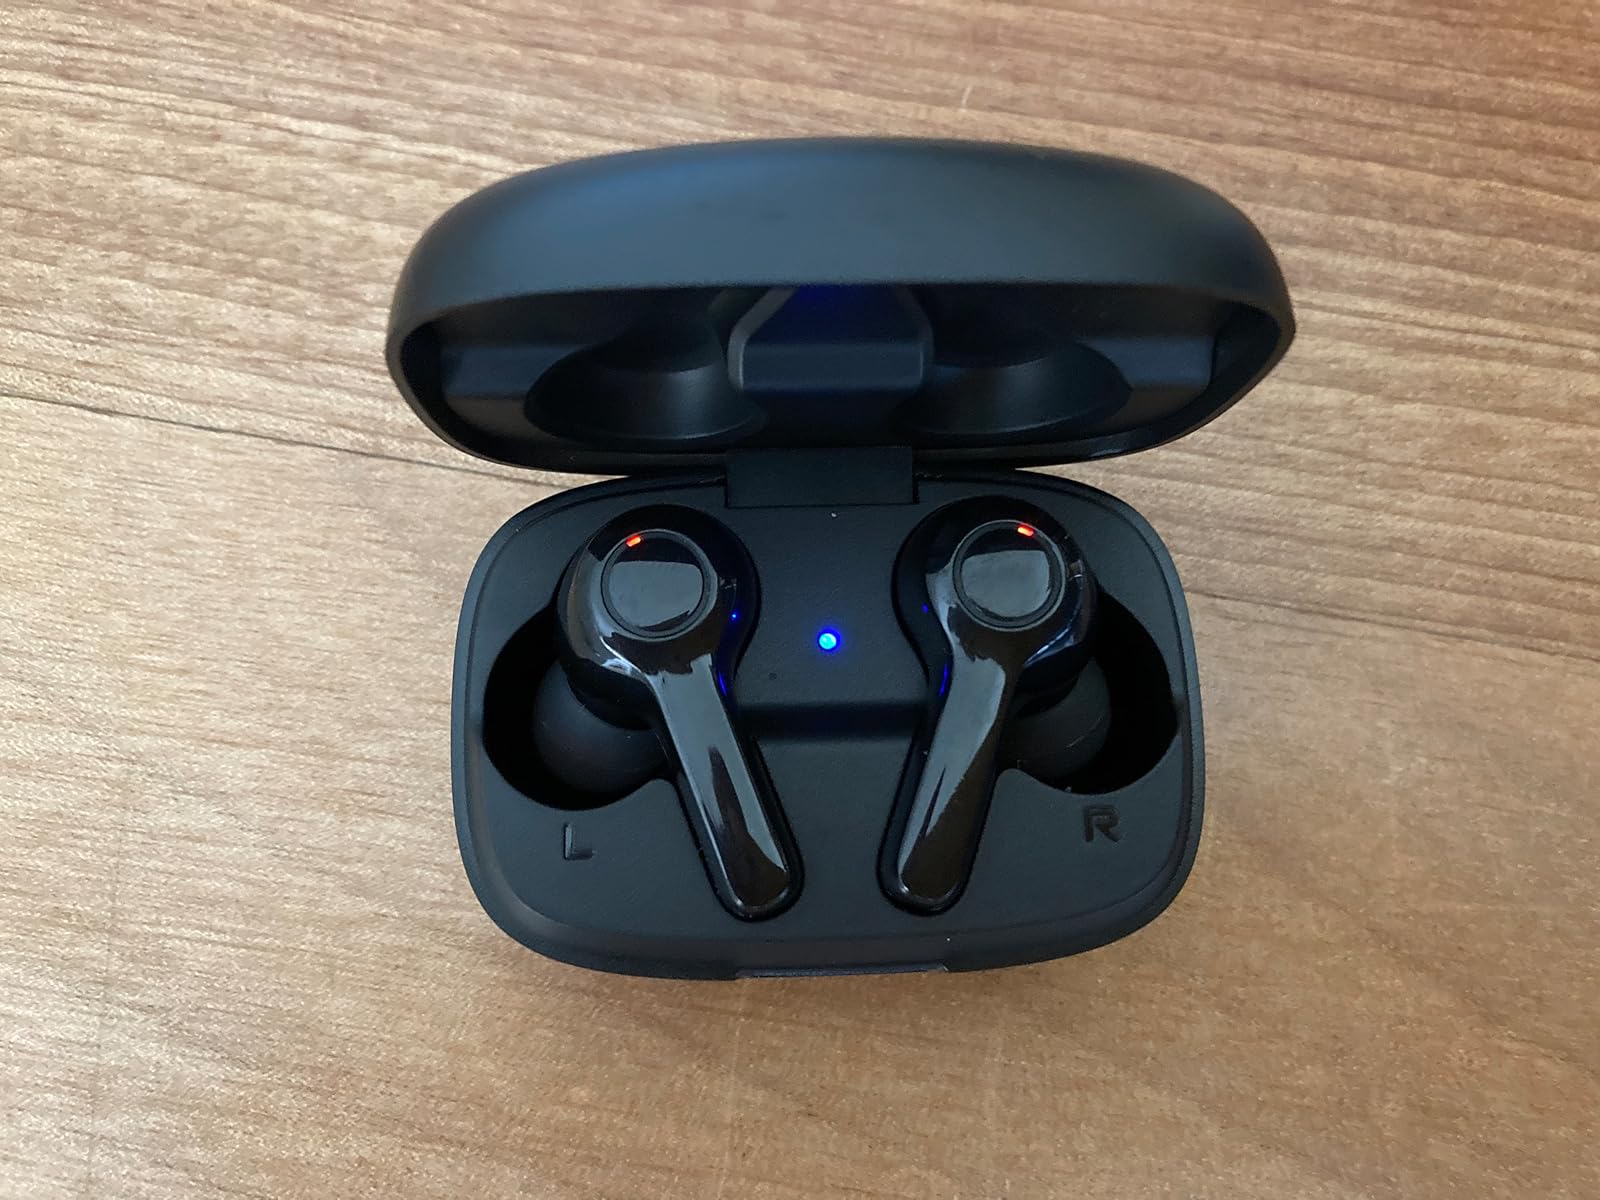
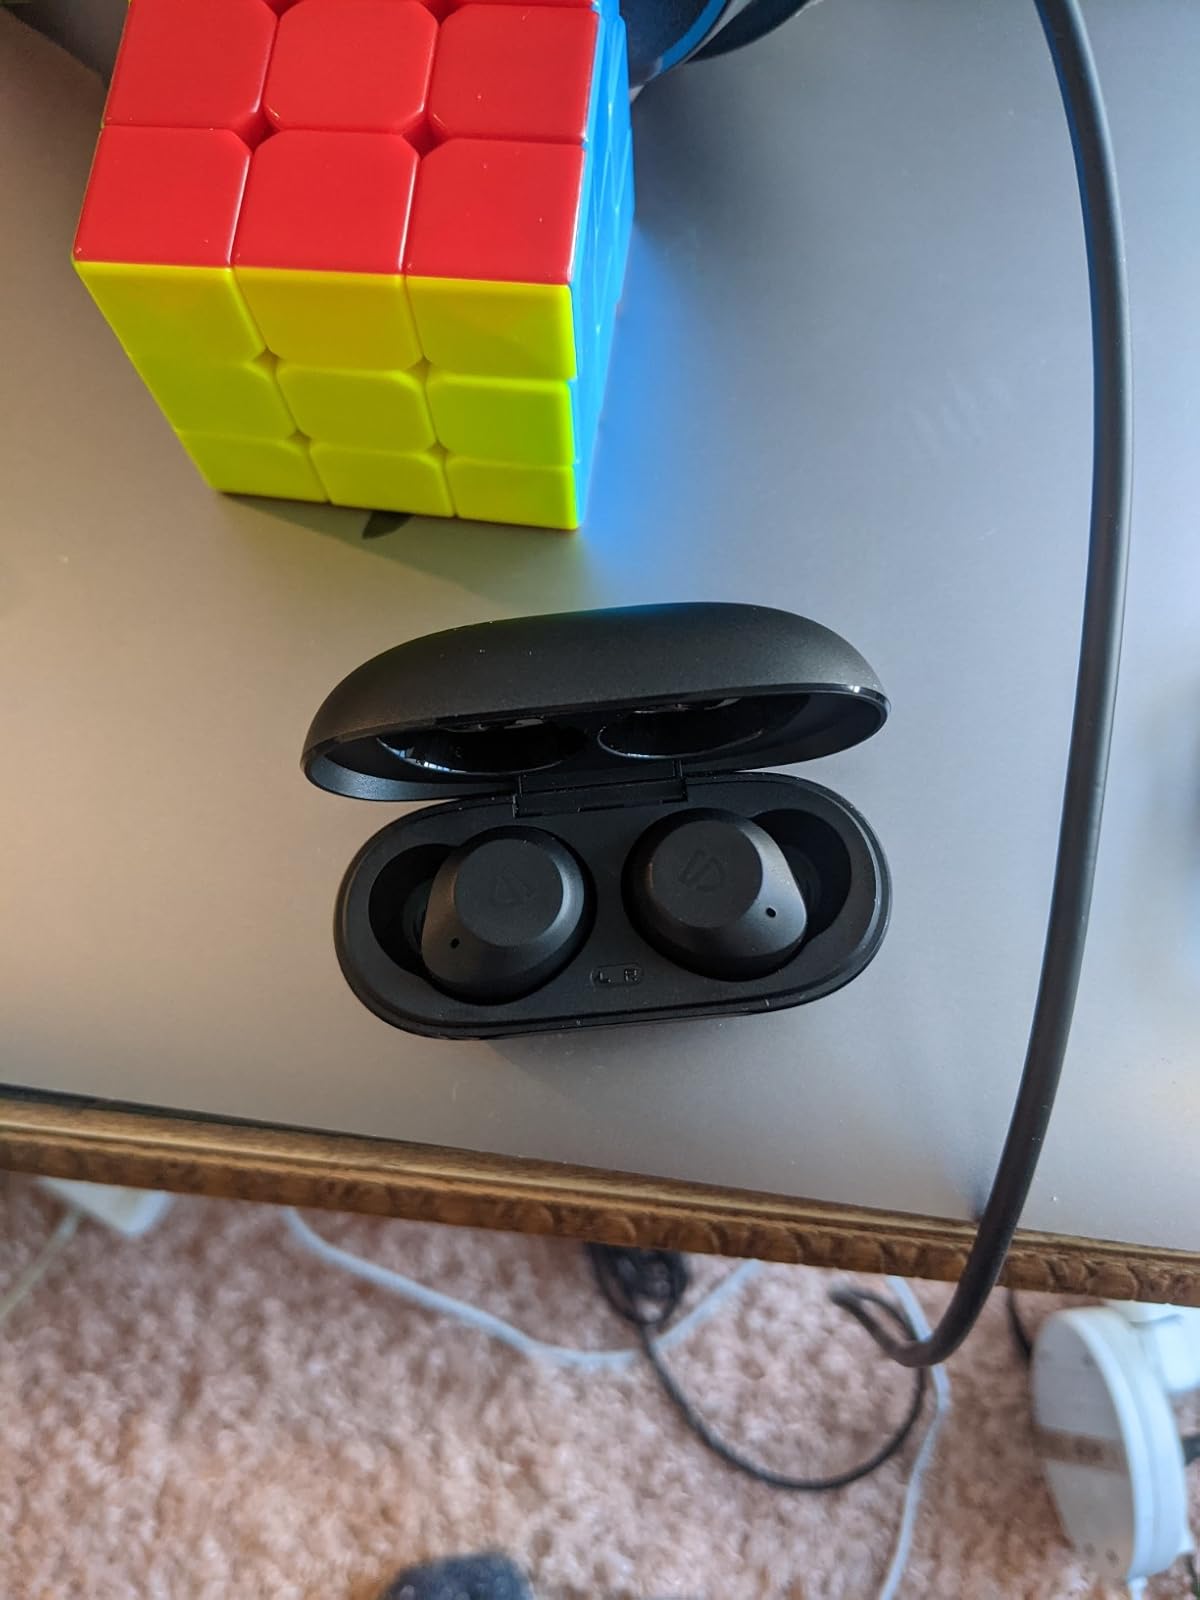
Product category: earbuds
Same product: no